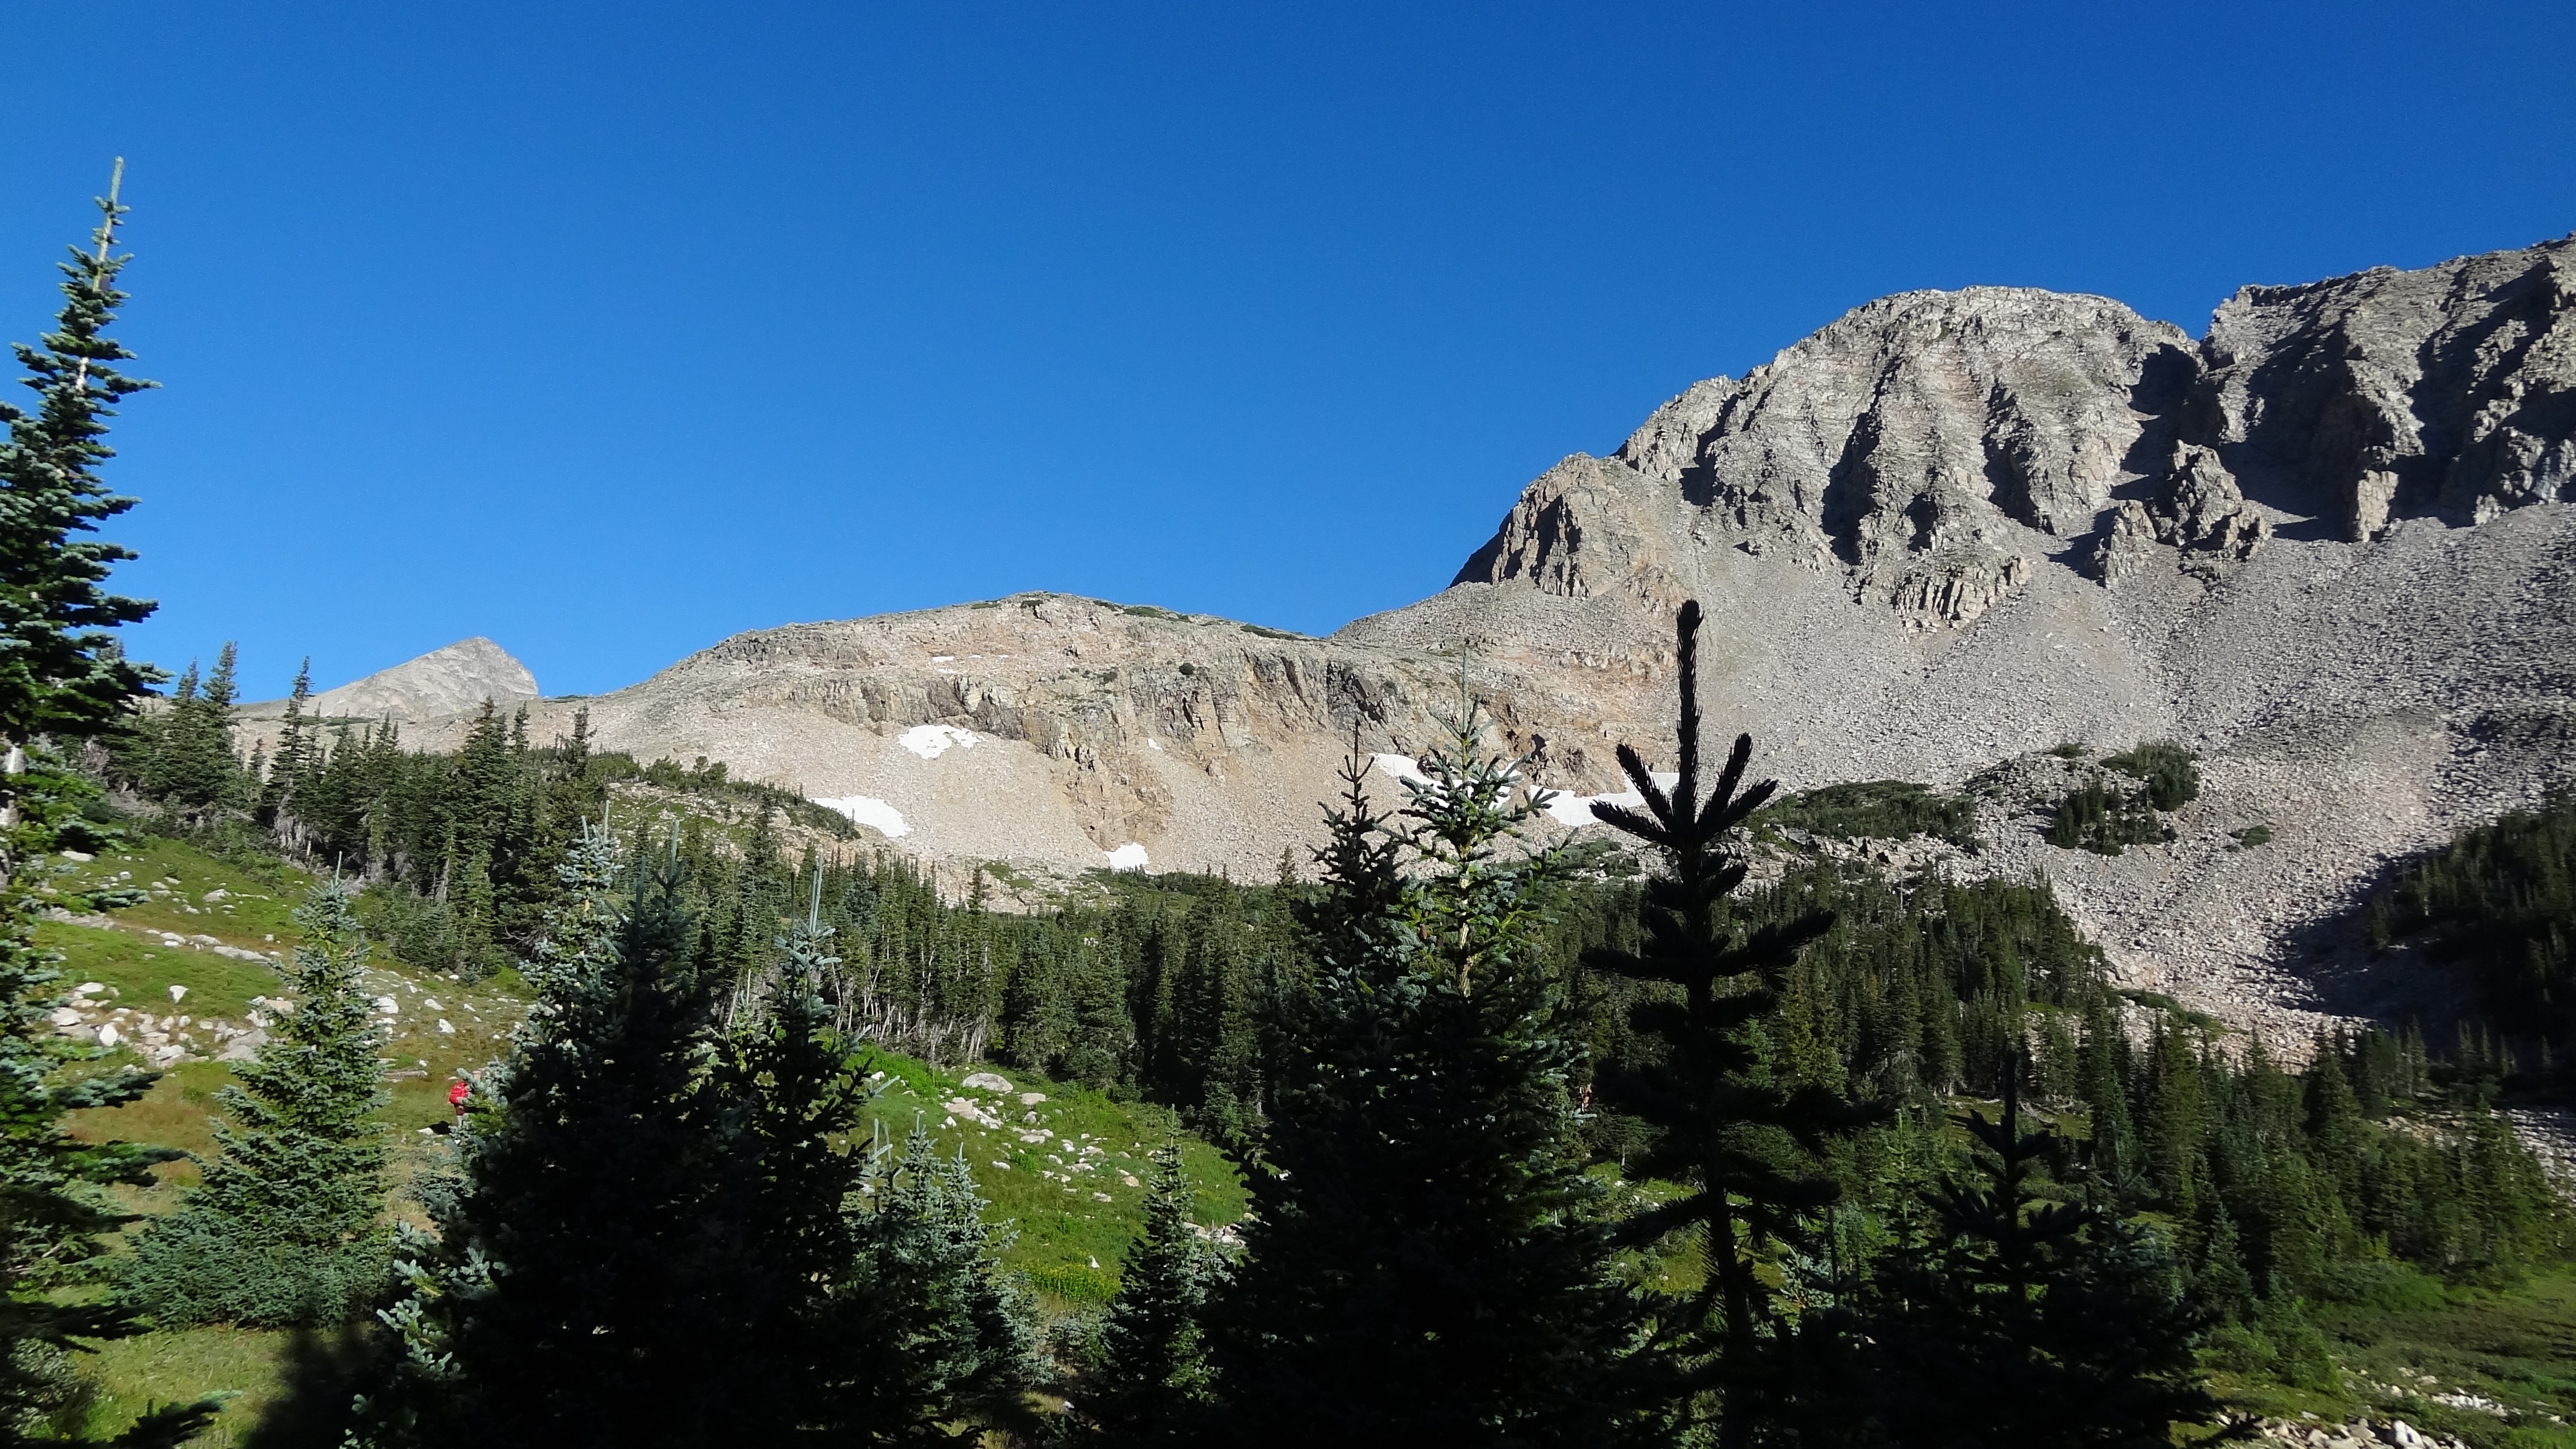
tree, nature, wilderness, walking, mountain, trail, adventure, valley, mountain range, park, national park, ridge, mountain peak, alps, backpacking, plateau, colorado mountains, landform, subalpine forest, with lake, mountain pass, geographical feature, mountainous landforms